New Square, New York

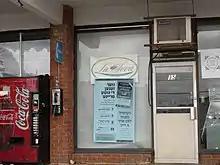
A 2008 election poster in front of a store in New Square, entirely in Yiddish. The candidate names are written in Yiddish.

As of 1992, the Village of New Square has a mayor, a mayor's assistant, a board of trustees, a village clerk, and a justice of the peace. The mayor's assistant performs the bulk of administrative work. The justice of the peace mainly handles harassment cases perpetrated by outsiders within New Square.